MS A Wind

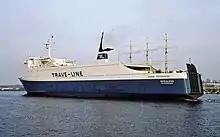
"Svealand" at Travemünde in 1982.

On 28 December 1982, "Svealand" was sold to Svenska Landfils, Stockholm. On 7 January 1983, she was sold to Scandinavian Ferry Line, Helsingborg. Between July and September 1984, new Mak 8M453 AK diesel engines were fitted by Fosen Mekaniske Verksted, Trondheim, Norway, giving a slight increase in power to . She was renamed "Saga Wind" on 22 September 1984 and re-entered service on the Trelleborg–Travemünde route. Scandinavian Ferry Line was renamed Swecarrier Rederi on 8 December 1986. In that month, she was rebuilt by Seebeckwerft of Bremerhaven, West Germany to give her more cabins.